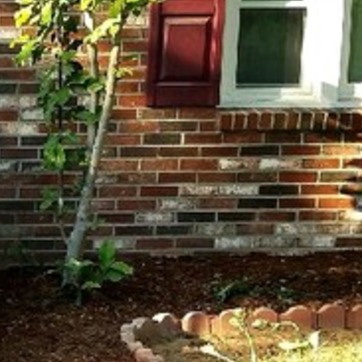
Material: brick